Andrei Tupolev

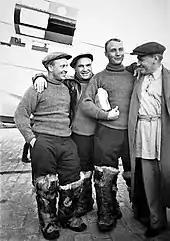
Tupolev (right) with the crew of the ANT-25 aircraft at the Shchyolkovo airfield in 1936. Photo by Mikhail Kalashnikov.

Tupolev was a leading figure of the Moscow-based Central Aerohydrodynamic Institute (TsAGI) from 1929 until his death in 1972. The Central Design Office or TsKB based there produced bombers for the Soviet Air Force and some airliners, which in the years before World War II and especially in his 1930s-era designs, were based partially on the all-metal aircraft design concepts pioneered by Hugo Junkers. In 1925, Tupolev designed a twin-engine bomber, the TB-1, which was considered one of the most advanced designs of the time. By 1934, Tupolev had led the design bureau that designed the largest aircraft flying in the world at the time, the 63-meter wingspan, eight-engined "Maksim Gorki", again built with the Junkers metal structure airframe concepts. In 1937, an improved version of the earlier TB-1, the four-engined TB-3, made a landing at the North Pole. As the number of qualified aircraft designers increased, Tupolev set up his own office, producing a number of designs designated with the prefix ANT from his initials.